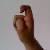
The image shows a hand gesture representing the letter 'X' in Indian Sign Language.